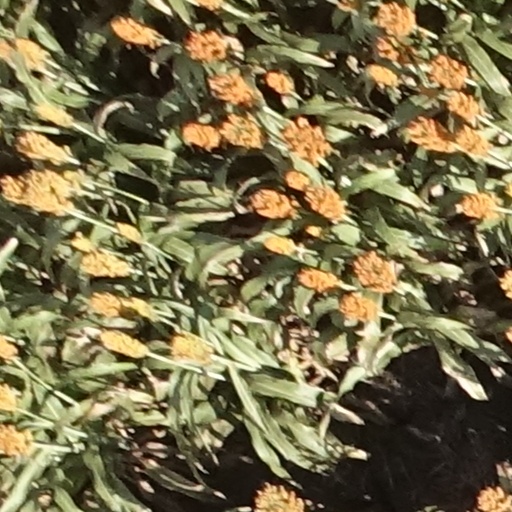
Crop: sorghum